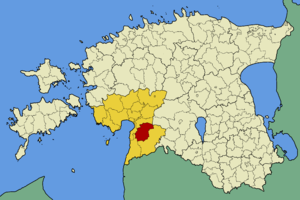
La commune de Surju est une municipalité rurale d'Estonie située dans le Comté de Pärnu. Elle s'étend sur une superficie de 357,9 km² et a 1 021 habitants au 1ᵉʳ janvier 2012.